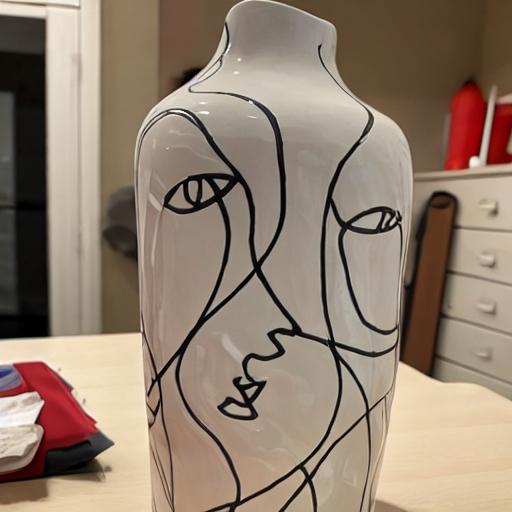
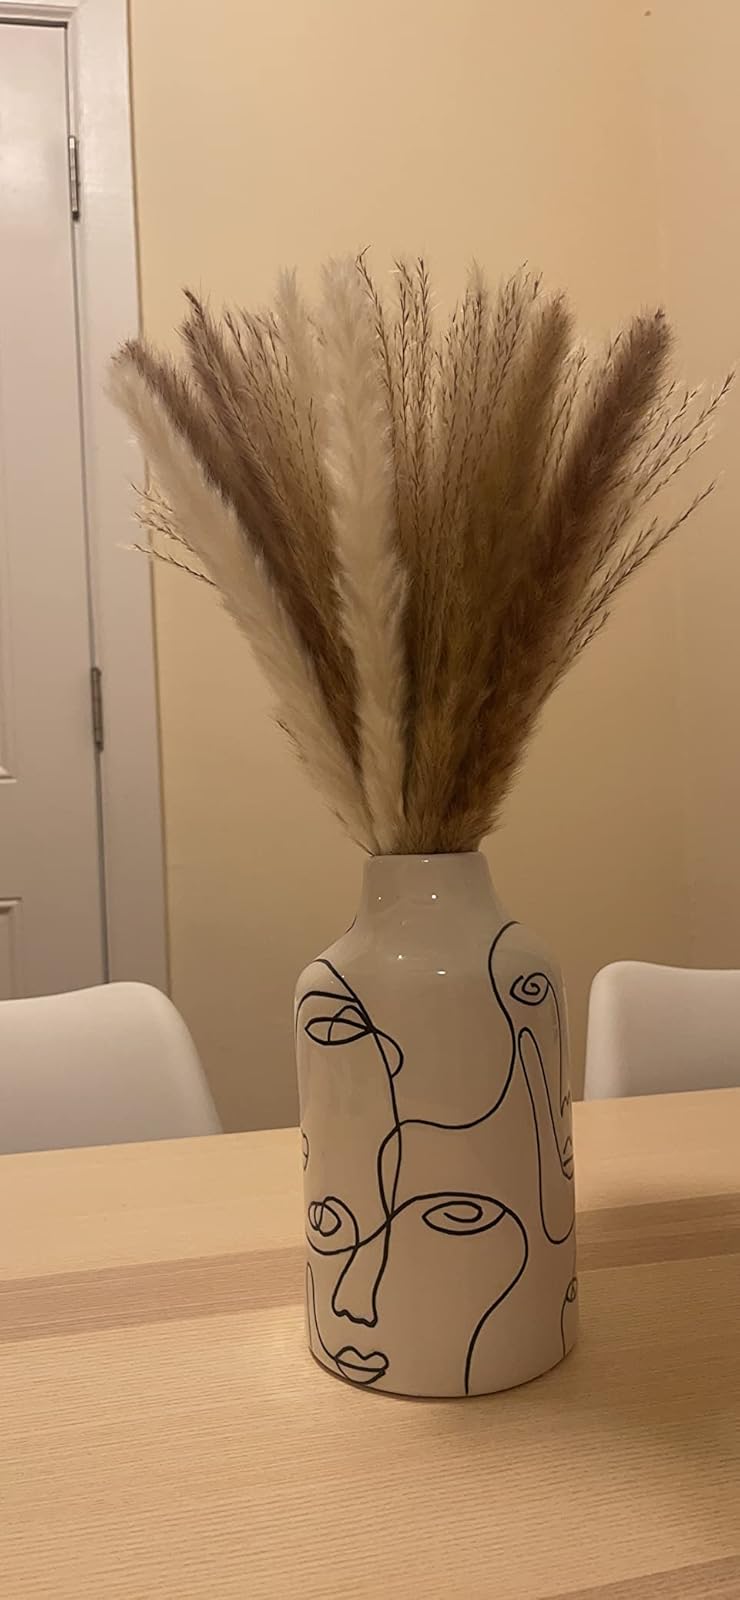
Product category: vase
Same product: no